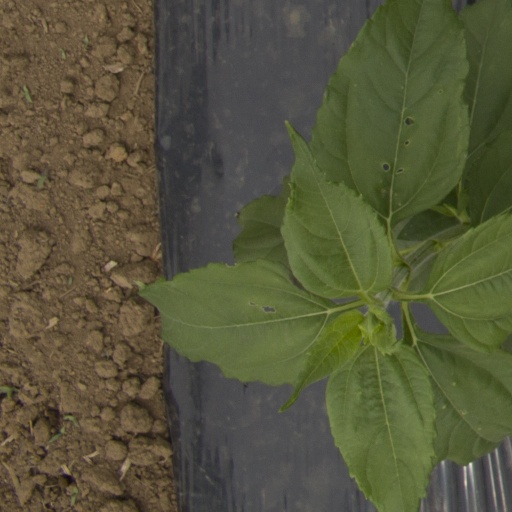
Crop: Jerusalem artichoke